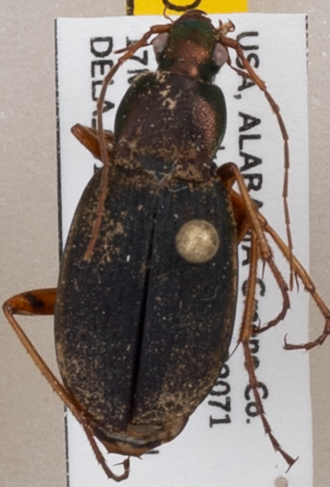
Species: Chlaenius aestivus
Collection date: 2022-05-17
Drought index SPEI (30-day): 0.094
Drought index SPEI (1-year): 0.662
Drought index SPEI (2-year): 1.28